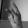
ASL letter: K